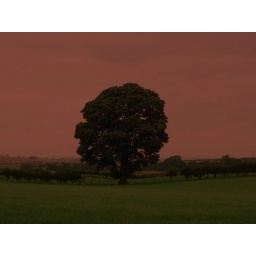
Sombre red sky in Yorkshire